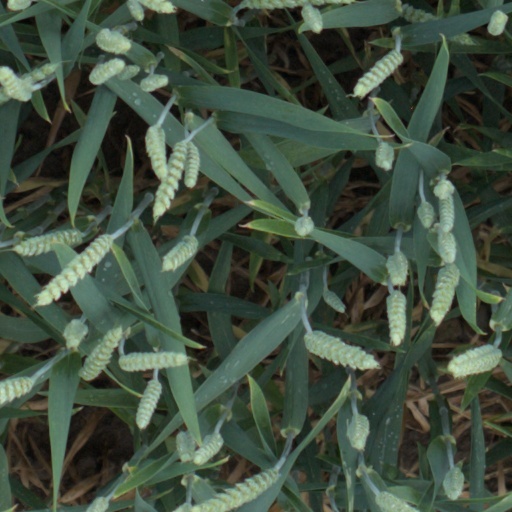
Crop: wheat